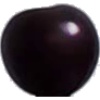
Label: cherry_wax_black